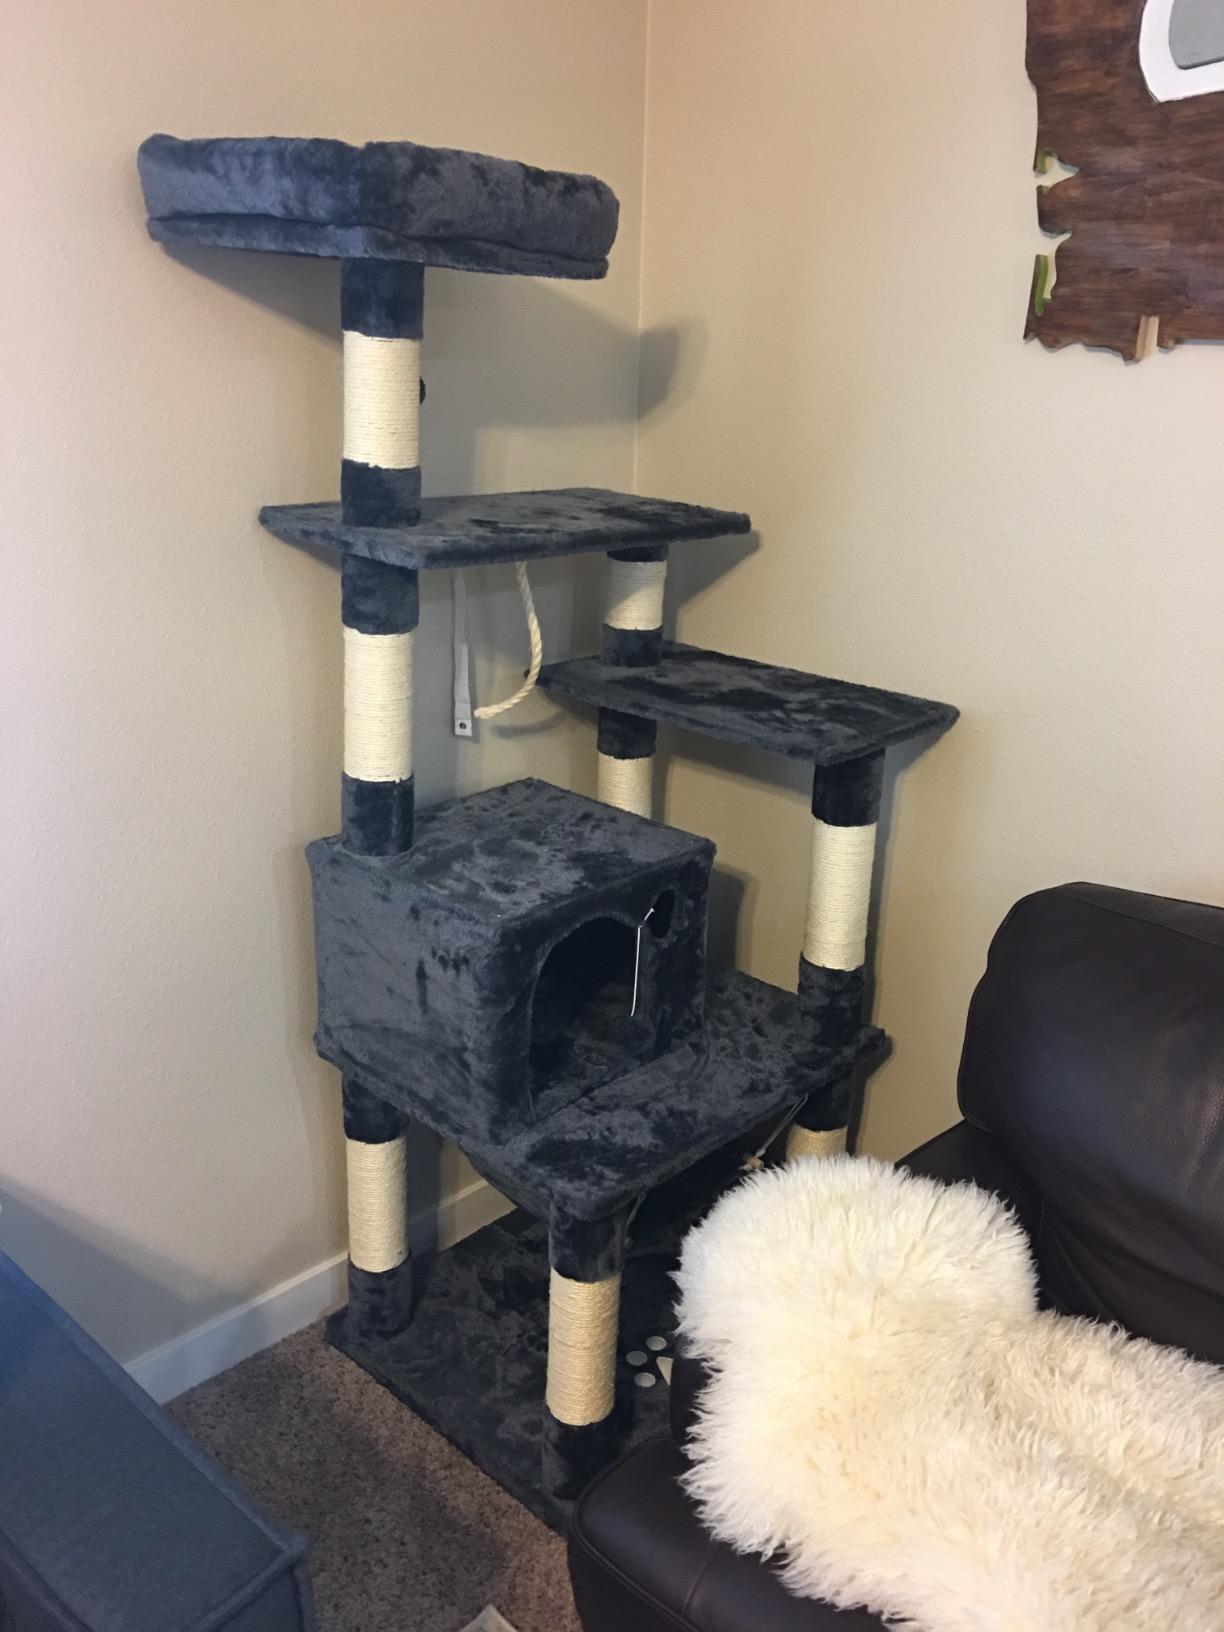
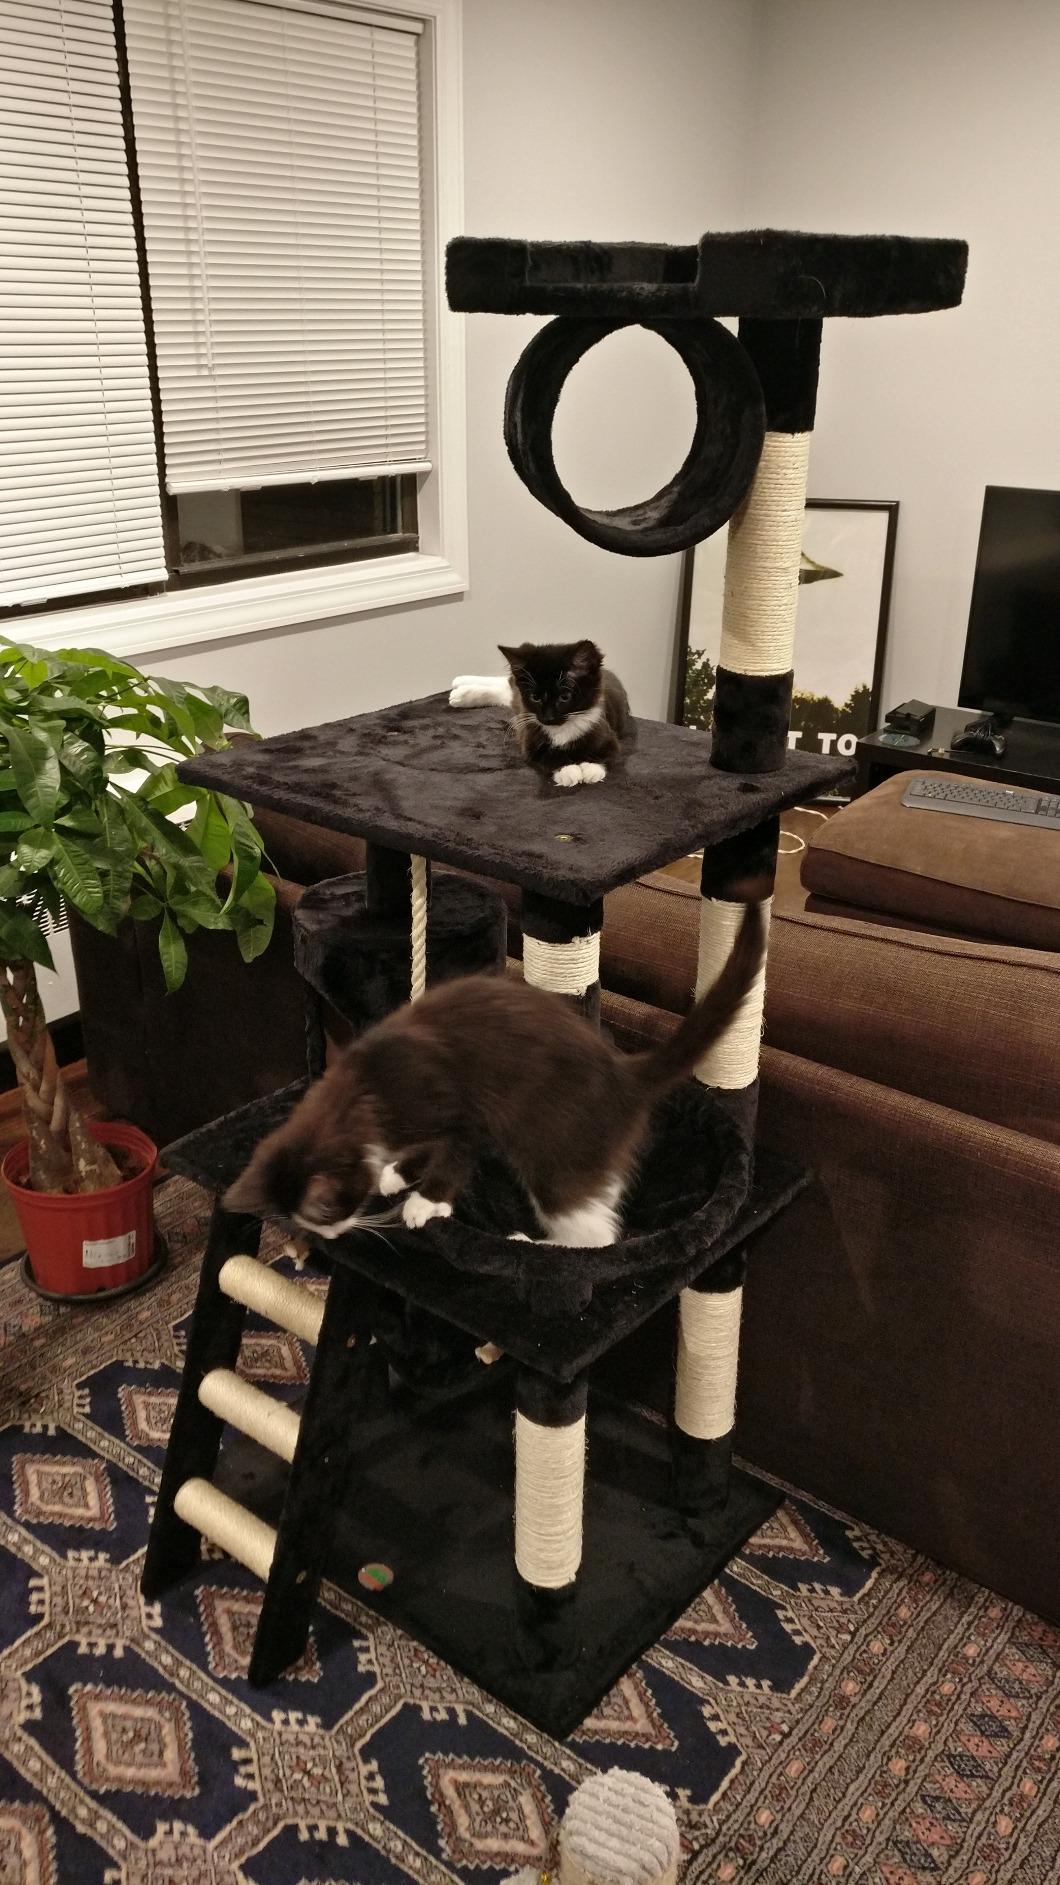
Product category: items_cat tree
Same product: no